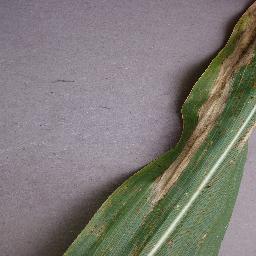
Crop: corn
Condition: (maize)_northern_blight